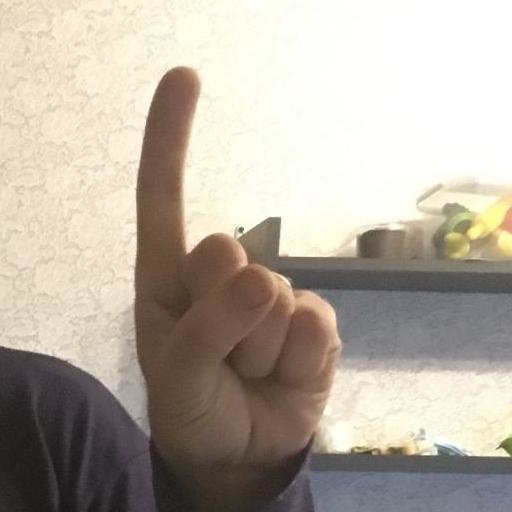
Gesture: one